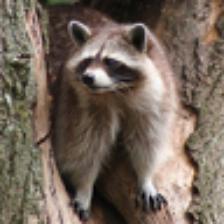
Label: NonHuman